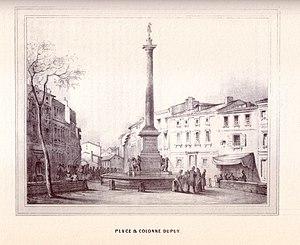
Illustrations du livre de J.M. Cayla (1812-1877) et Cléobule Paul Toulouse monumentale et pittoresque
Le quartier de la place Dupuy est un petit quartier du centre-ville de Toulouse. Il s'étale au sud-est du centre historique, tout autour de la place Dupuy. Il est limité à l'est par le canal du Midi, au sud par les allées François-Verdier et le Grand Rond et au nord par l'église Saint-Aubin. C'est l'ancien faubourg Saint-Étienne.